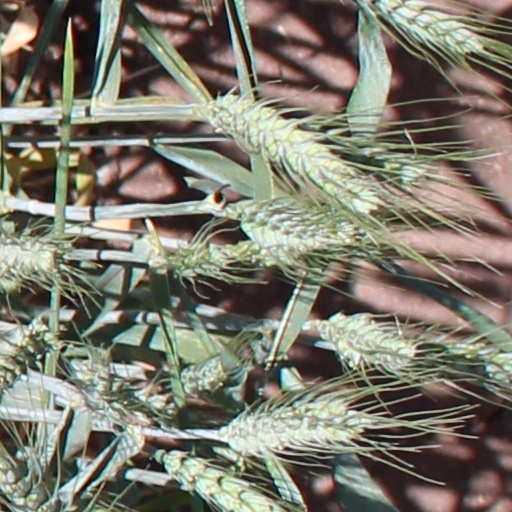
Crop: wheat